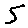
Label: 5